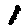
Label: 1